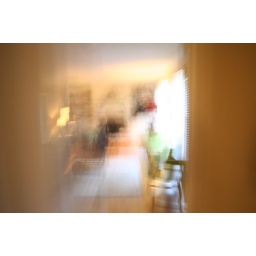
running through the house snapping pictures to show the mobility provided by the figure eight floor plan